The Grandview

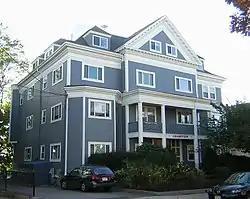

The Grandview is a historic apartment hotel at 82 Munroe Street in Somerville, Massachusetts. This type of building was not uncommon in the city at the time of its 1896 construction. This building affords commanding views of the Boston area from its site near the top of Prospect Hill, and has well-preserved Colonial Revival styling. The building was listed on the National Register of Historic Places in 1989.